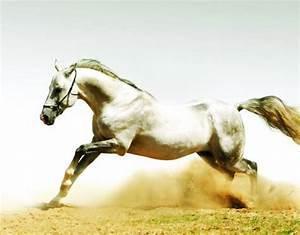
horse